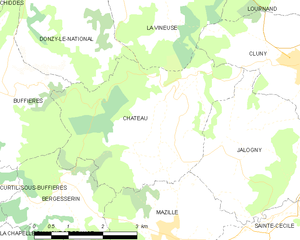
Carte des communes françaises